Row counter (hand knitting)

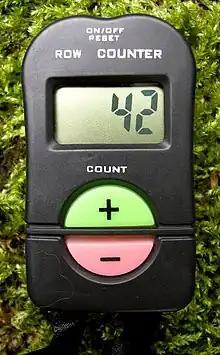
Electronic counter

The pendant "Electronic Row Counter" was produced in the early 21st century and was sold in the United States at least until 2010. Its LCD display counts up to 4 digits, whereas all foregoing knitting row counters were limited to 2 digits. It has add- and subtract-buttons which allow the user to count forwards and backwards in increments of one with an audible beep at each press, and the on-off button can be used to reset the count to zero. Because there is no memory facility, the counter must be left turned on if the count is to be maintained; however the gadget's instructions say that the battery will last for over seven months. There is no lock so that the maintained count is vulnerable to playing children. The more complex version of this counter, the "Electronic Row Counter Plus", has ceased manufacture.